The Baseball Bug

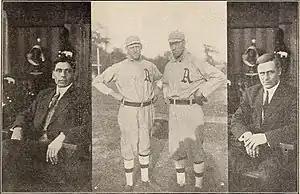

The Baseball Bug is a 1911 silent film comedy short produced by the Thanhouser Company. It starred John W. Noble and Florence La Badie. It also featured real-life baseball players Chief Bender Jack Coombs, Cy Morgan, and Rube Oldring.